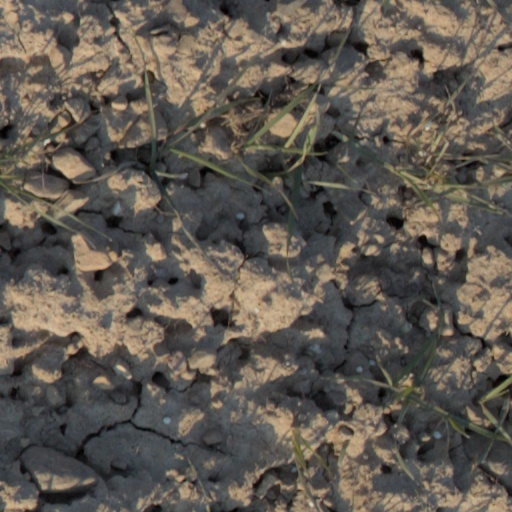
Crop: wheat